Rwanda at the 2012 Summer Olympics

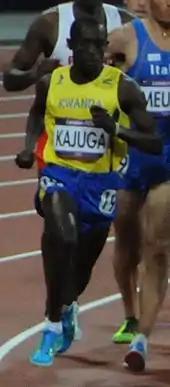
Robert Kajuga finished 14th in the men's 10,000 metres

Robert Kajuga was one of the two oldest male athletes to represent Rwanda at the London Olympics, at 27 years old. He had not taken part in any previous Olympic Games. Kajuga qualified for the Games via qualification standards because his fastest time of 28 minutes and three seconds, set at the 2012 African Championships in Athletics which placed him fifth, was two seconds faster than the "B" qualifying standard for the men's 10,000 metres. He was the second Rwandan track and field athlete to attain qualification. He competed in the event, held on 4 August, finishing 14th out of 26 athletes overall, with a time of 27 minutes, 56.67 seconds. Kajuga reset his personal best but was 35 seconds slower than the Rwandan national record. Post-race, Kajuga said he was "really happy" with his performances and described his Olympic Games as a "good experience".